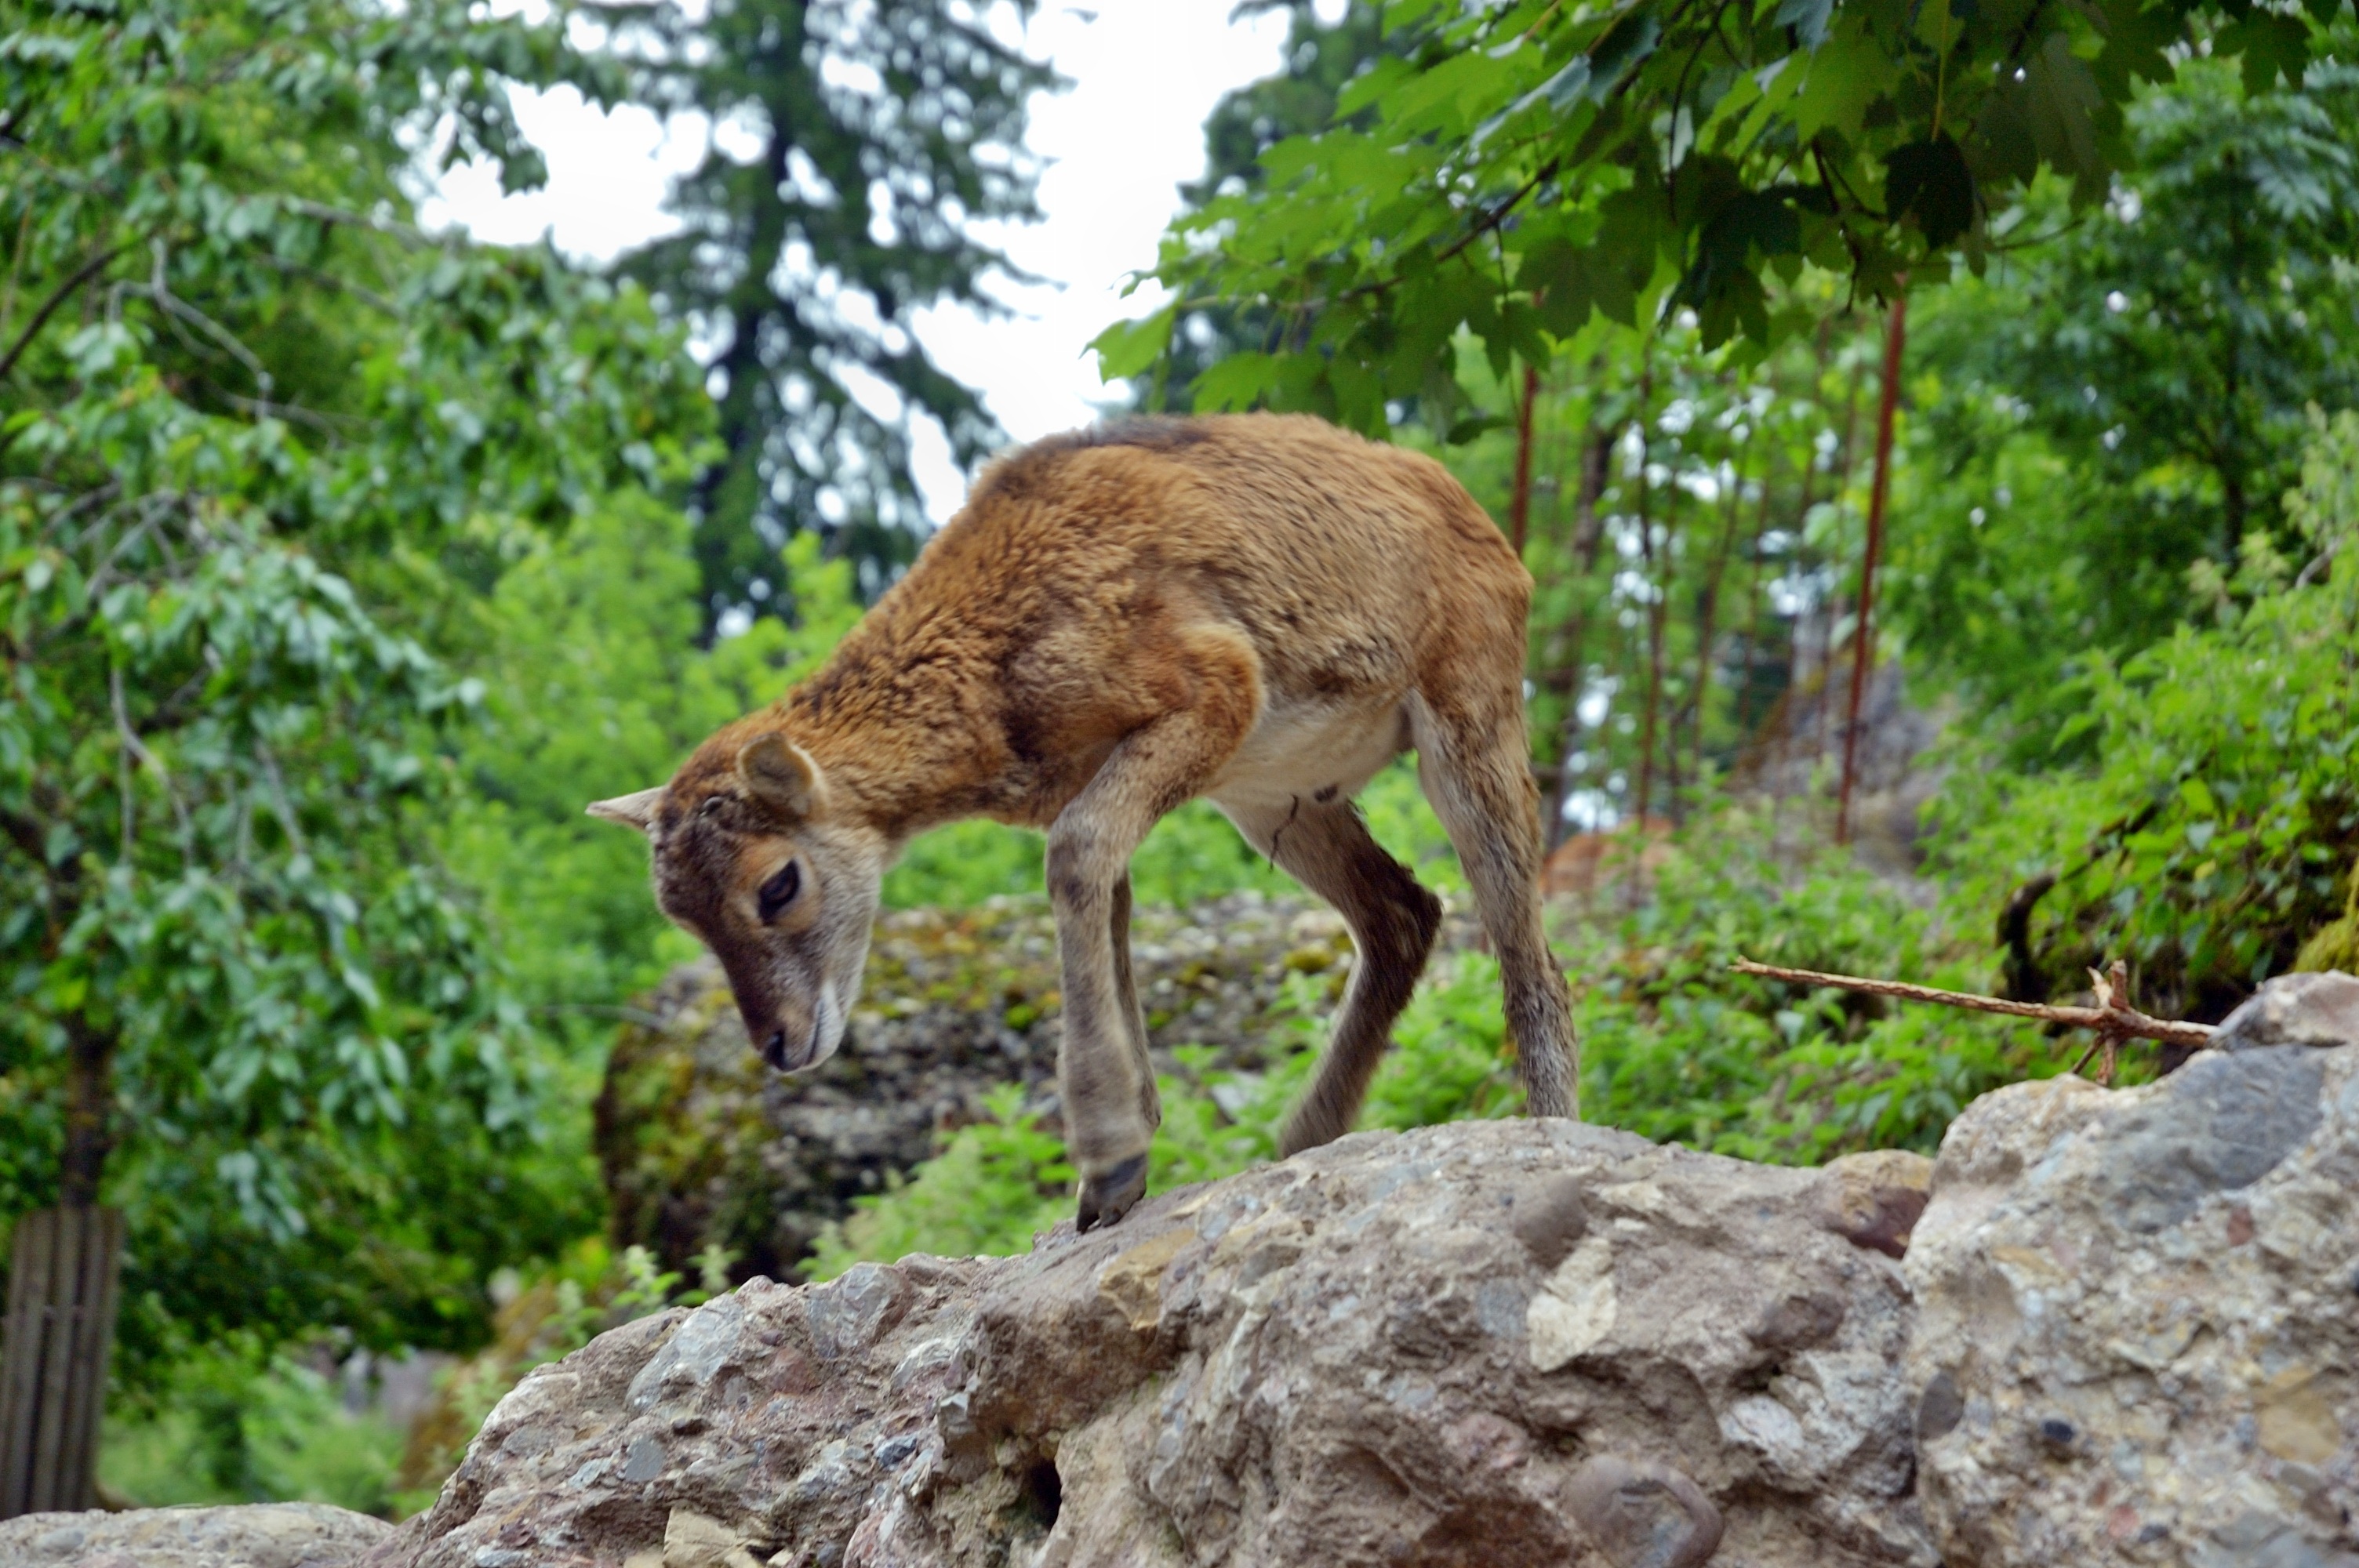
forest, wildlife, wild, deer, young, mammal, fauna, fawn, vertebrate, roe deer, young animal, kitz, red deer, white tailed deer